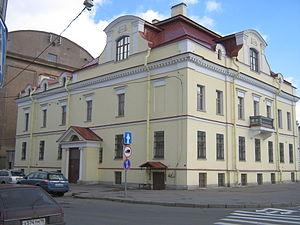
Saint-Pétersbourg. Île Vassilievski.